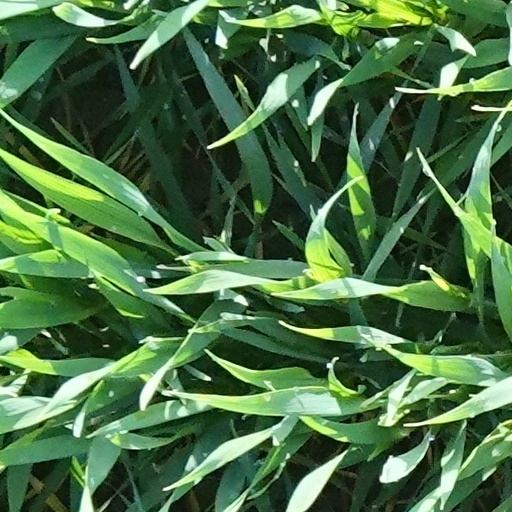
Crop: wheat